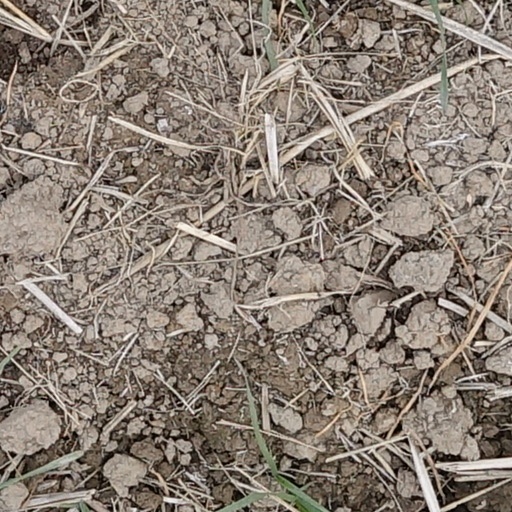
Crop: wheat